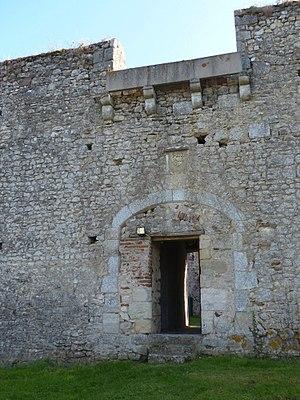
Château du Châtelard, Ébreuil (Allier). Porte de l'enceinte médiévale intérieure. Au-dessus de la porte, blason à identifier.
Le château du Châtelard est un château situé à Ébreuil, en France.